Tain railway station

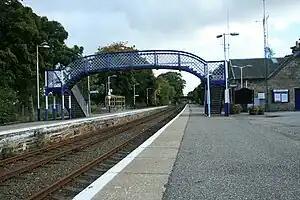
The platforms at Tain station, looking southeast

Tain railway station is an unstaffed railway station serving the area of Tain in the Highland council area of Scotland. The station is on the Far North Line, from , between Fearn and Ardgay. ScotRail, who manage the station, operate all services.